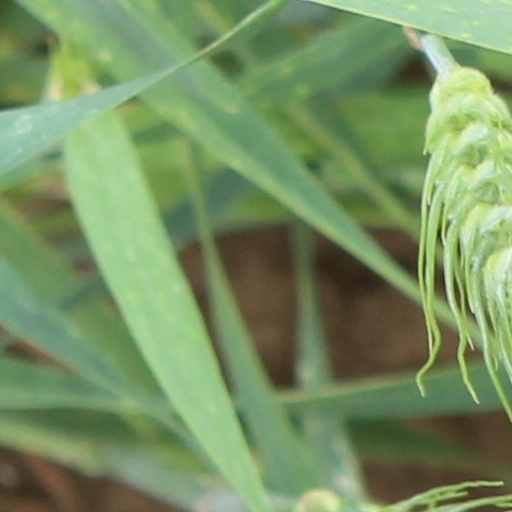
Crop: wheat